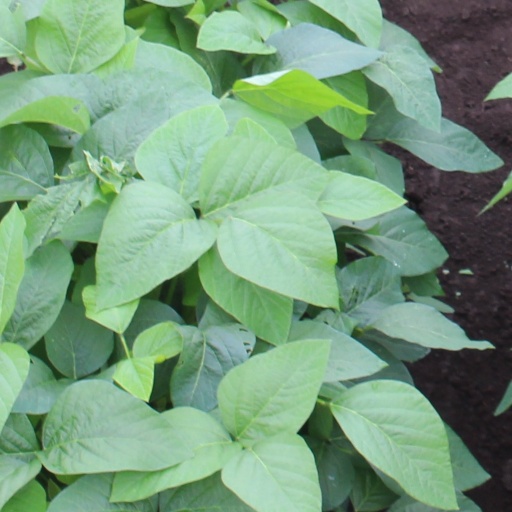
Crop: soybean